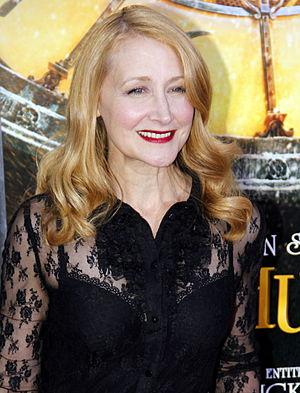
House of Cards est une série télévisée de thriller politique américaine créée par Beau Willimon. La série est notamment réalisée par David Fincher. Elle est l'adaptation de la série britannique Château de cartes, elle-même adaptée du roman de Michael Dobbs. Chaque saison comporte 13 épisodes d'environ 55 minutes, hormis la sixième et dernière avec 8 épisodes. La série traite des thèmes de la trahison, de la manipulation, du pouvoir et du pragmatisme impitoyable.
Patricia Clarkson, née le 29 décembre 1959 à La Nouvelle-Orléans, est une actrice américaine.
Le Labyrinthe ou L'Épreuve : Le Labyrinthe au Québec est un film de science-fiction post-apocalyptique américain réalisé par Wes Ball, sorti en 2014. Il est adapté du premier tome du cycle romanesque L'Épreuve de James Dashner.